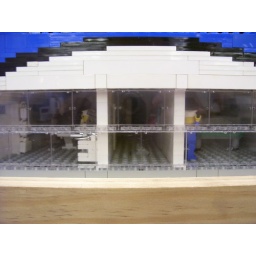
A submarine built into the water in one of the train displays.